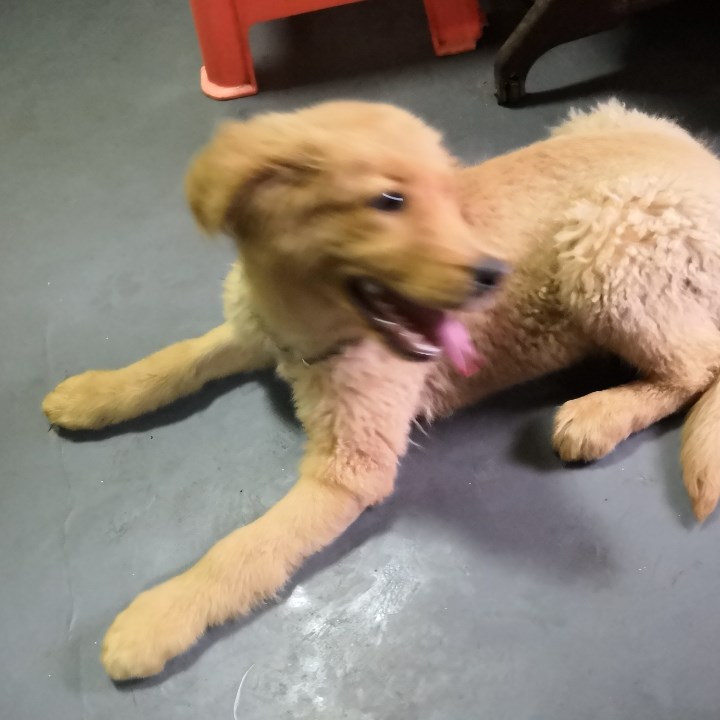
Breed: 5355-n000126-golden_retriever